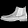
Label: Ankle boot